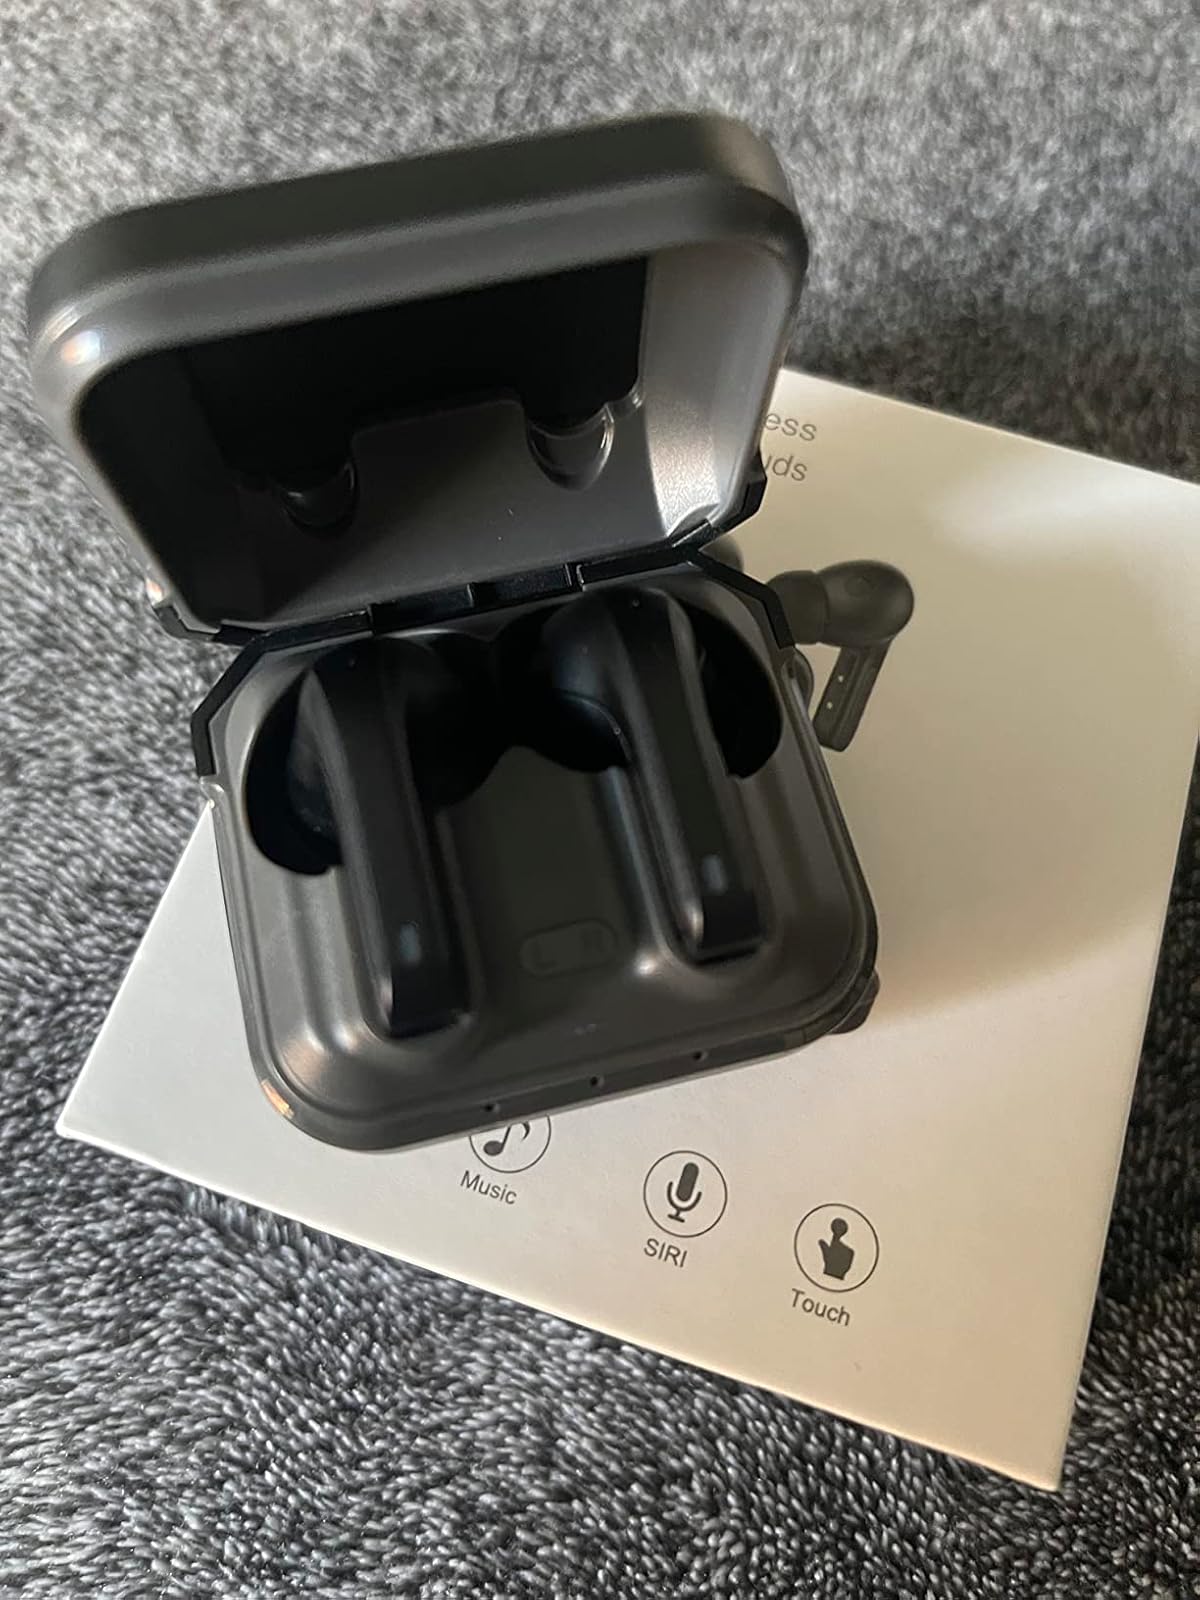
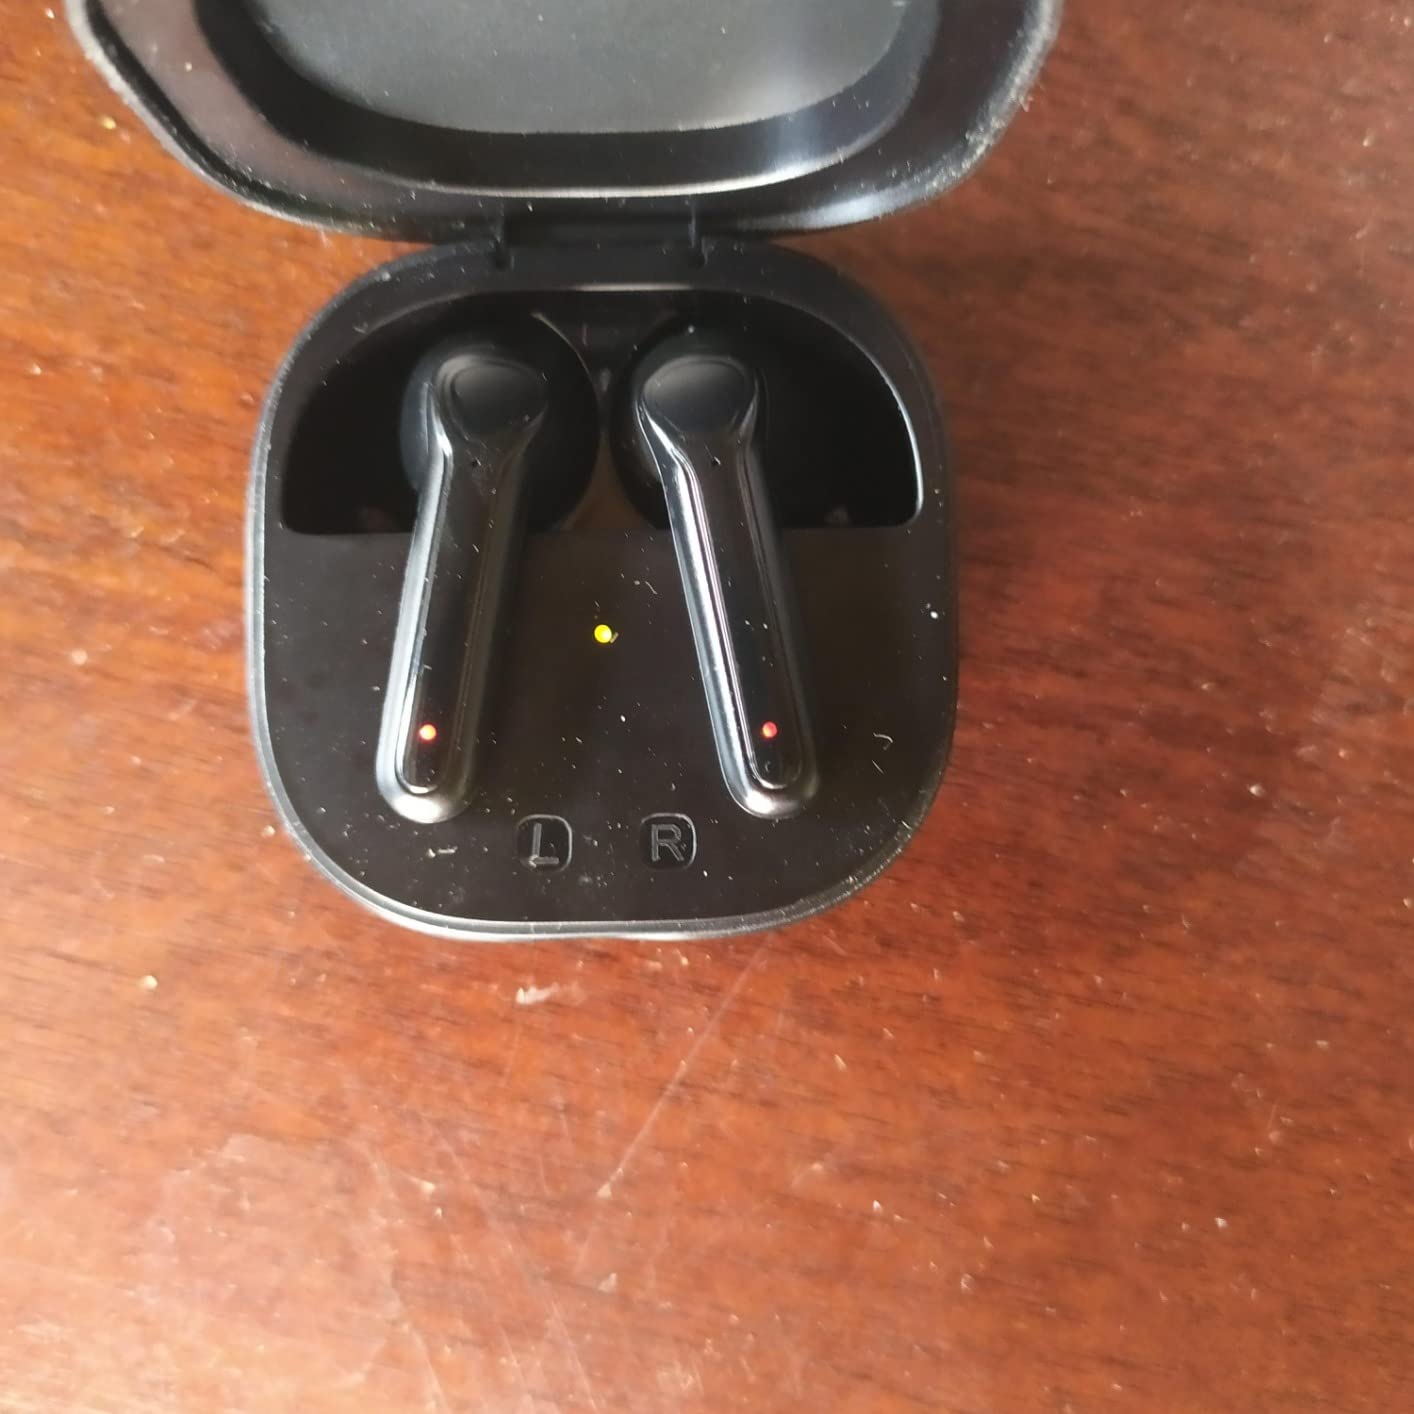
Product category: earbuds
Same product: no